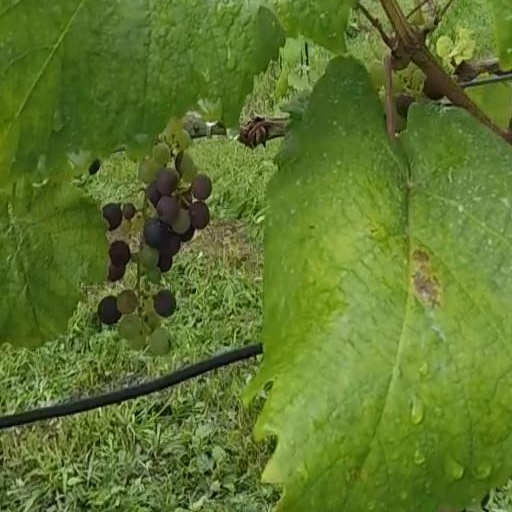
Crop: grape